1950–51 Ashes series

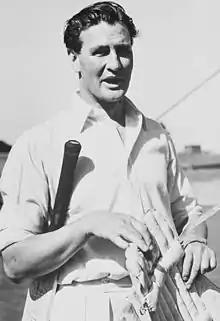
Keith Miller always called Freddie Brown "C and B" after the England captain had him was caught and bowled in both innings.

"Iverson, last man in, arrived on the scene with his old battle-axe bat. This bat, which must be one of the strangest ever to make an appearance in a Test match, is bolstered up with a solid slab of leather bound firmly round the blade. It has the colour of a very old violin. Its handle is so pliable that it can be twisted in all directions. It must have seen its best days when its owner was a little boy at school. It has been a scrap-heap job for years. But Iverson seldom places much strain upon it."